Murder of Traci Hammerberg

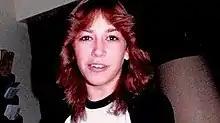
Traci Hammerberg

Traci Lynn Hammerberg (March 7, 1966 – December 15, 1984) was an 18-year-old American who was killed on December 15, 1984. Her murderer was identified in 2019 through forensic genealogy.